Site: brandenburg
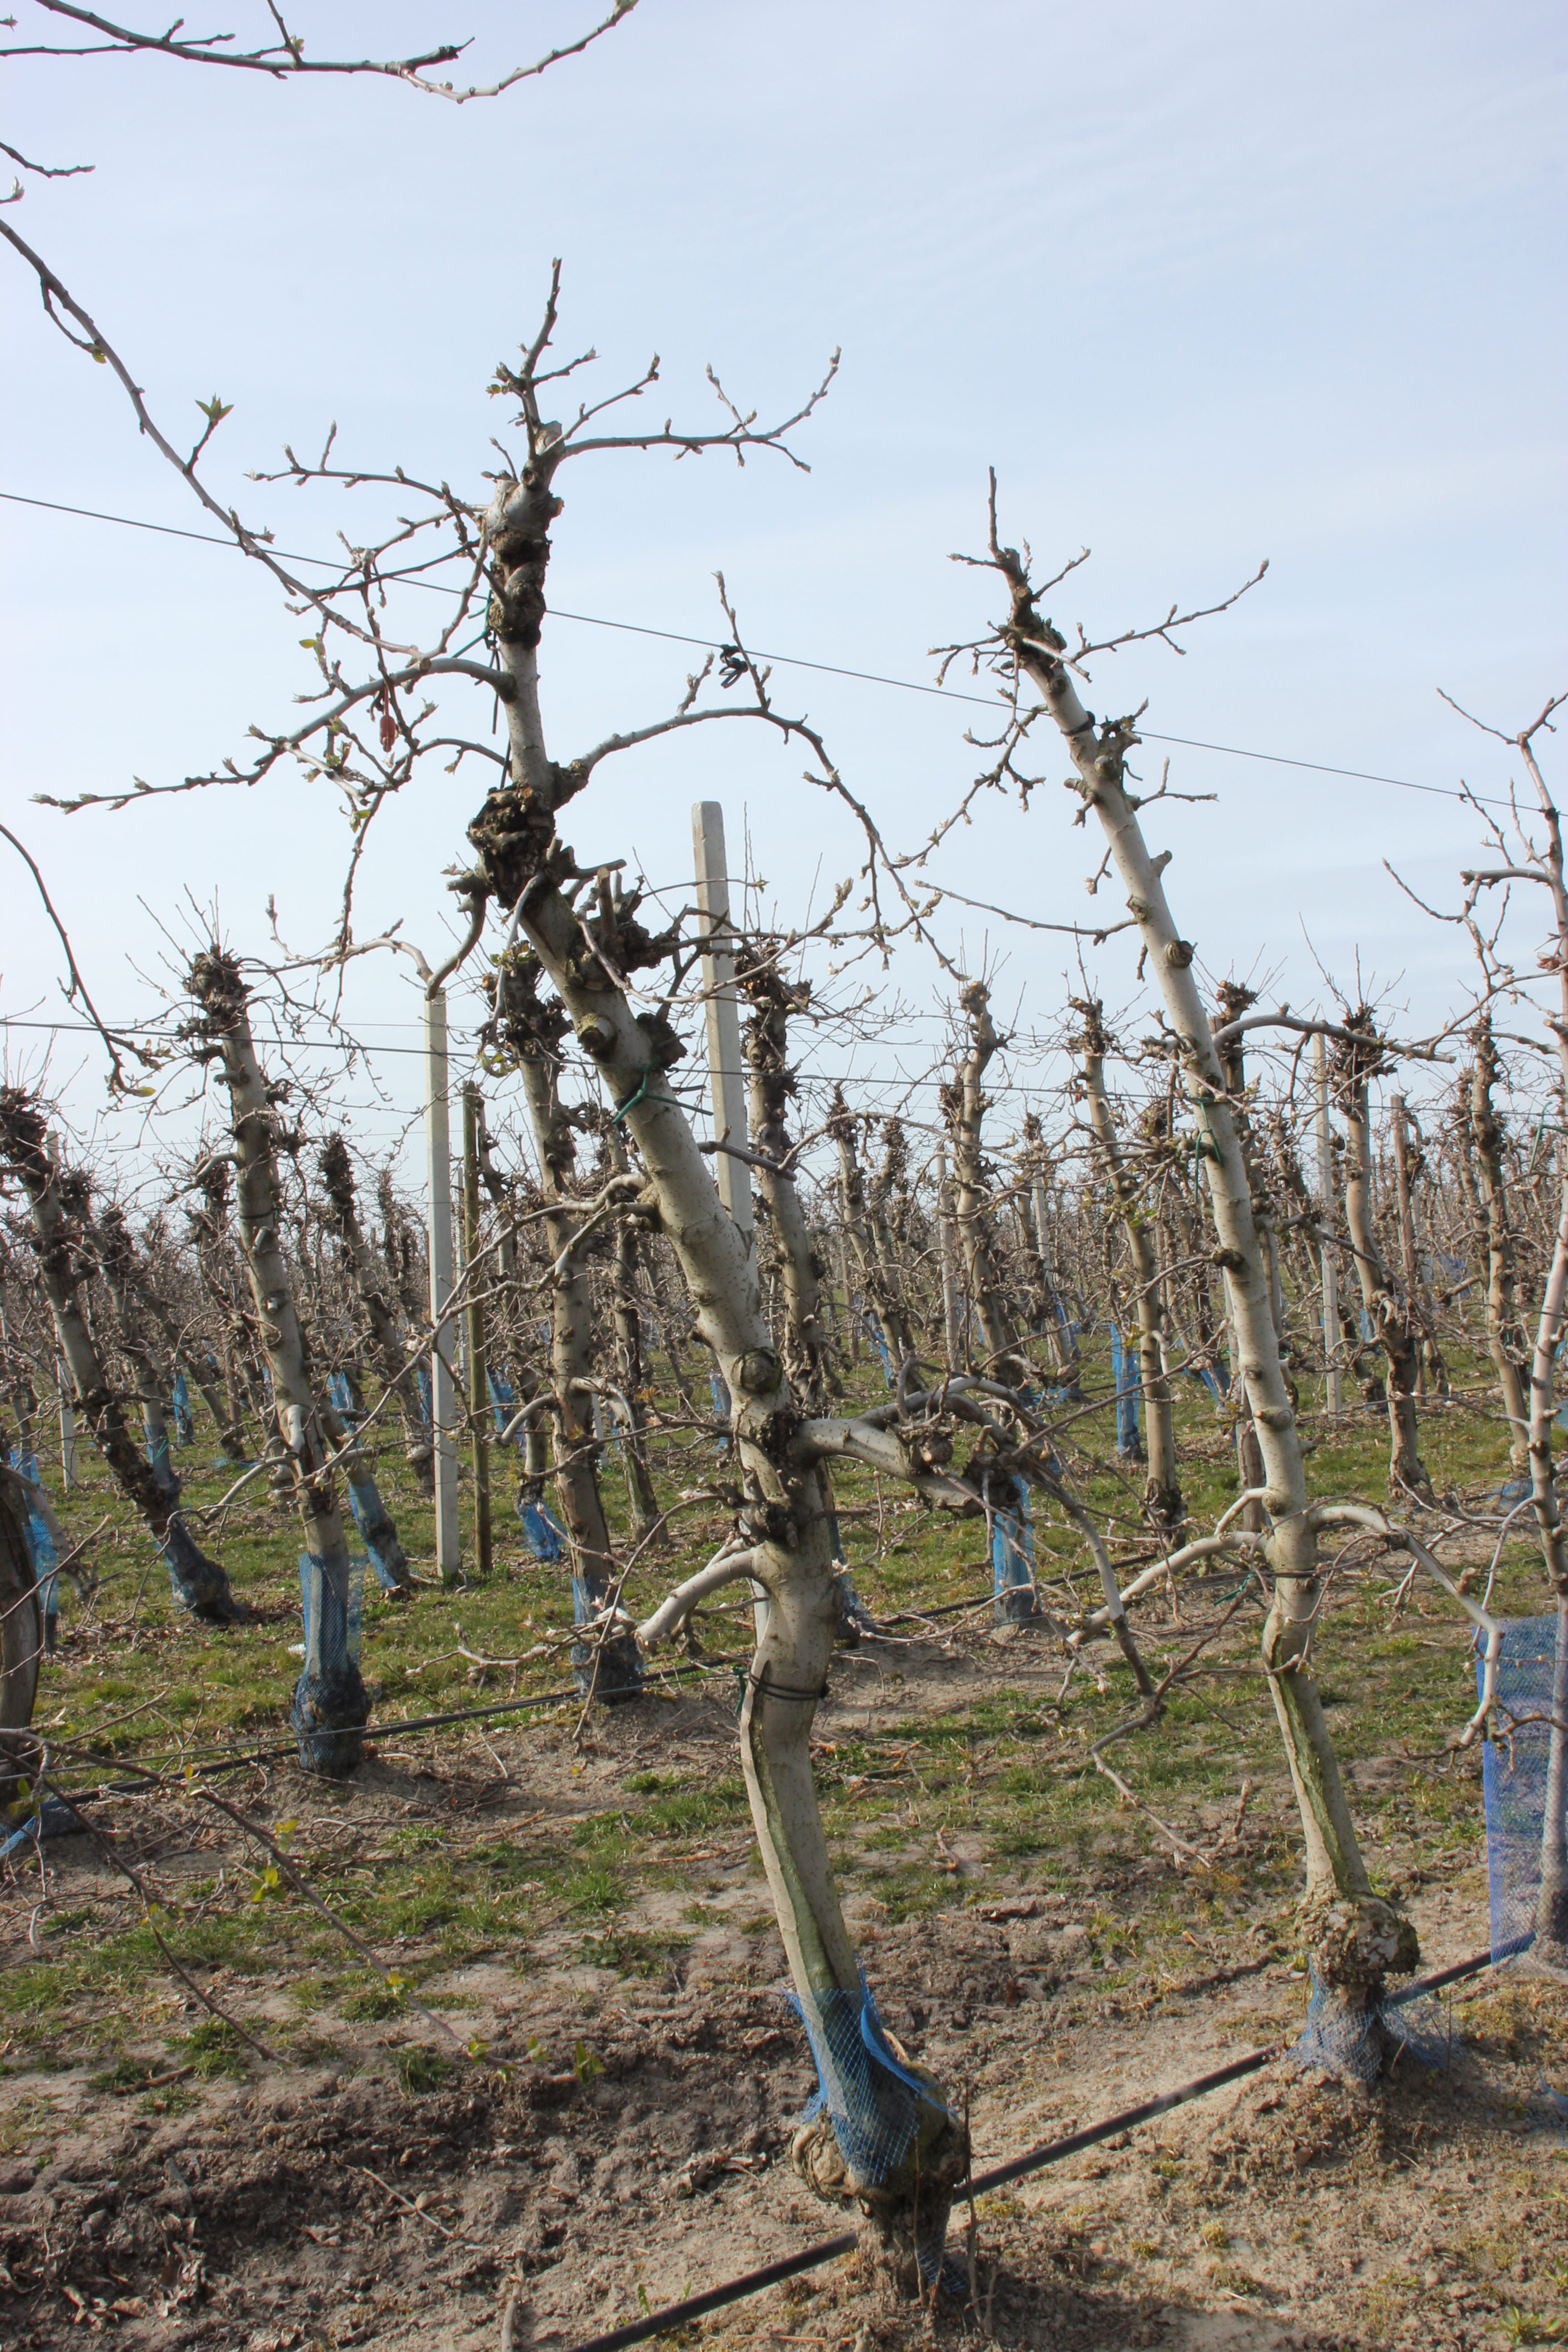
Growth stage (BBCH 54): Inflorescence emergence